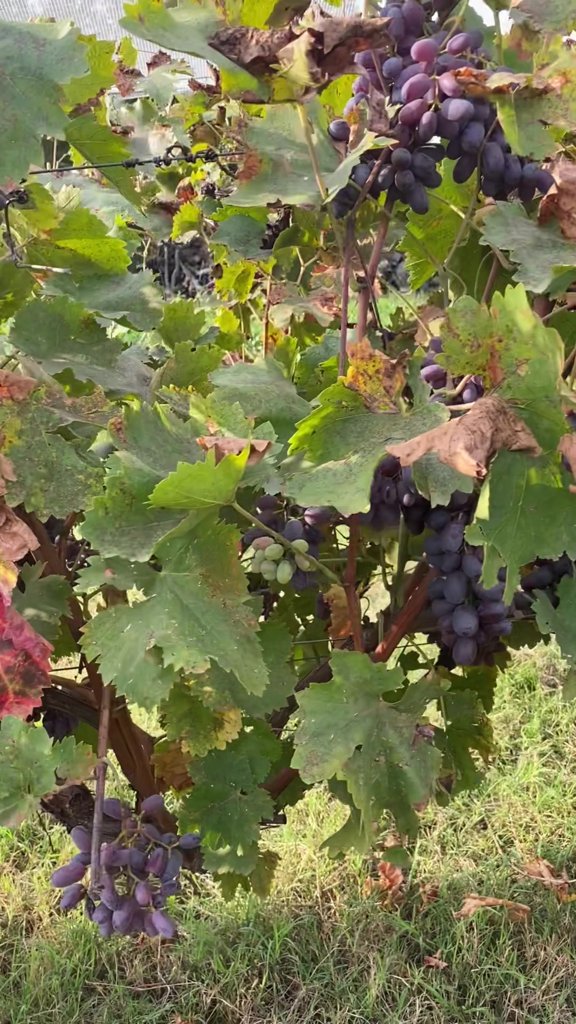
Berries visible: 134
Grape clusters: 5